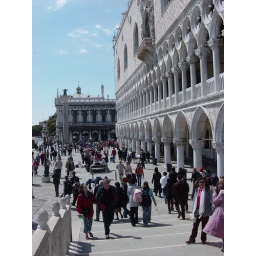
Our accidental visit to Venizia (they moved our car to another train in the middle of the night as we slept).